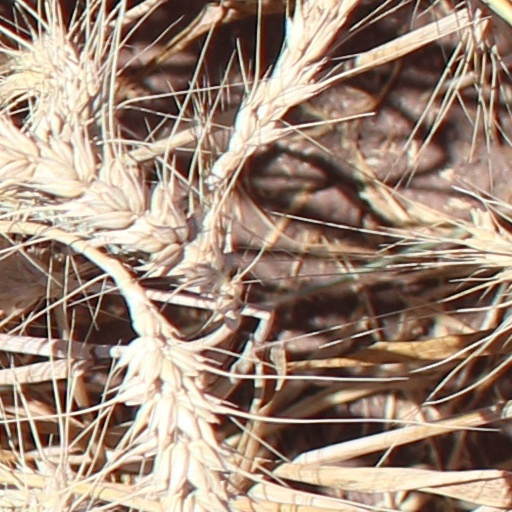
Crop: wheat